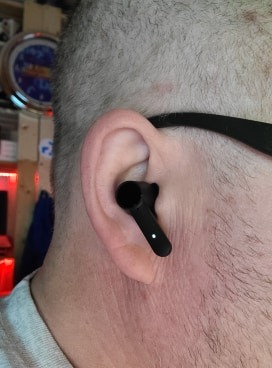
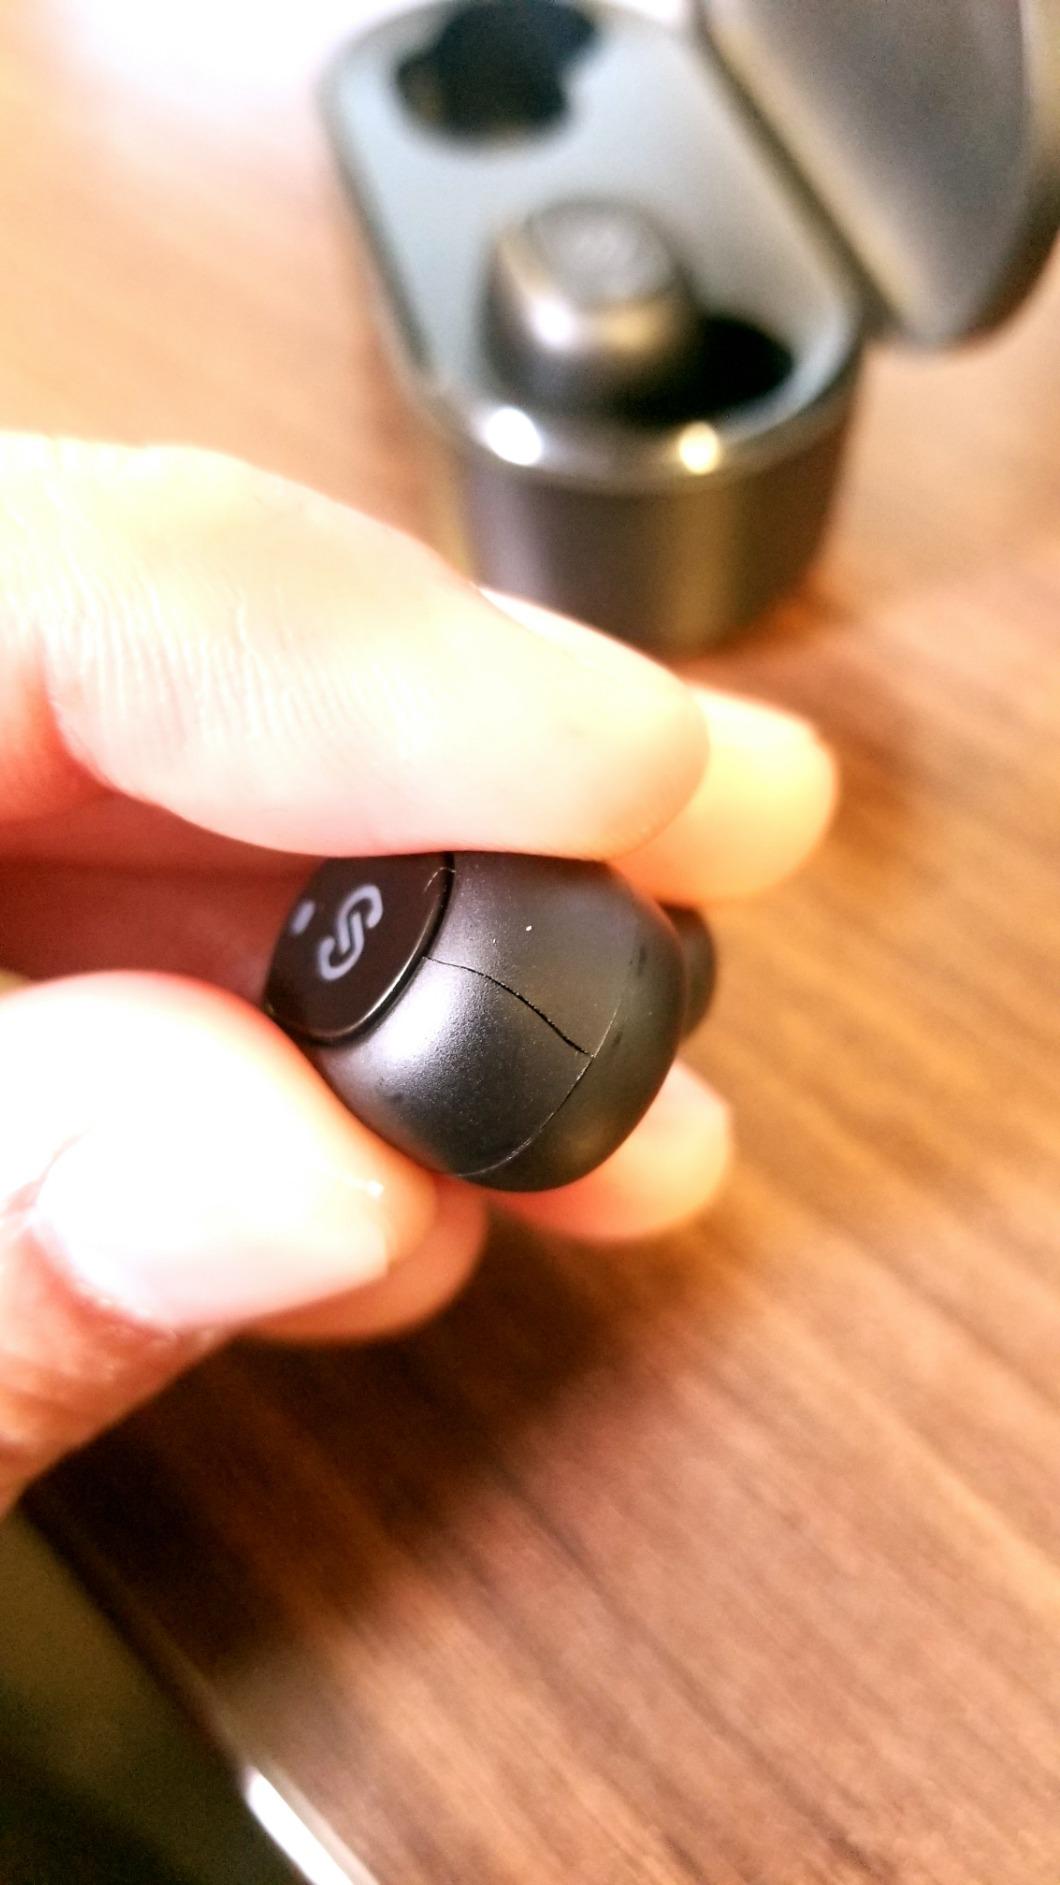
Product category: earbuds
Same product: no